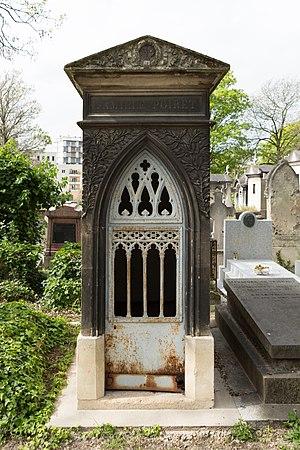
Sépulture de Georges Poiret (1872-1932), gouverneur des colonies.